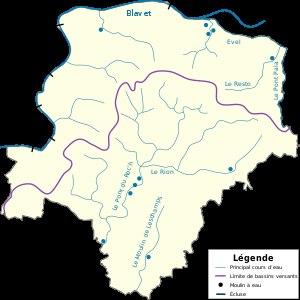
Languidic est une commune française située dans le département du Morbihan en région Bretagne.